Man's Place in Nature

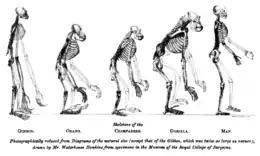
This illustration was the frontispiece. Huxley applied Darwin's ideas to humans, using comparative anatomy to show that humans and apes had a common ancestor, which challenged the theologically important idea that humans held a unique place in the universe.

In the 18th century Linnaeus and others had classified man as a primate, but without drawing evolutionary conclusions. It was Lamarck, the first to develop a coherent theory of evolution, who, in his book "Philosophie zoologique", discussed human evolution in this context, but without acknowledging common ancestry. Robert Chambers in his anonymous "Vestiges" also suggested the point.